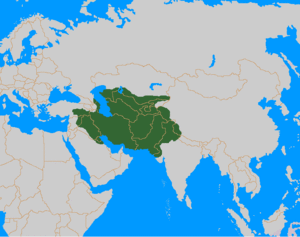
Timurid-dynastiet
Timurid-dynastiet i sin største udstrækning.
Timuriderne var et tyrkisk dynasti i Iran, som blev etableret af emiren af Kesh, kendt som Timur Lenk. Timur erobrede store dele af Transoxanien fra 1363 og frem over med forskellige alliancer, og blev anerkendt som hersker over dem i 1370. Officielt optrådte han i navnet for de mongolske chagatai-uluer og underlagde sig Mongolistan og Khwarazmia i årene, som fulgte, og begyndte en kampagne vest over i 1380. I 1389 havde han fjernet kartiderne fra Afghanistan og rykkede ind i Iran og Irak fra 1382. I 1394/95 triumferede han over Den Gyldne Horde og påtvang sit herredømme i Kaukasus. Han underlagde sig det nordlige Indien i 1398 og okkuperede Delhi. I 1400/01 tog han Aleppo, Damaskus og det østlige Anatolien, ødelagde Bagdad i 1401 og triumferede over osmanerne ved Ankara i 1402. Han gjorde Samarkand til "verdens centrum".